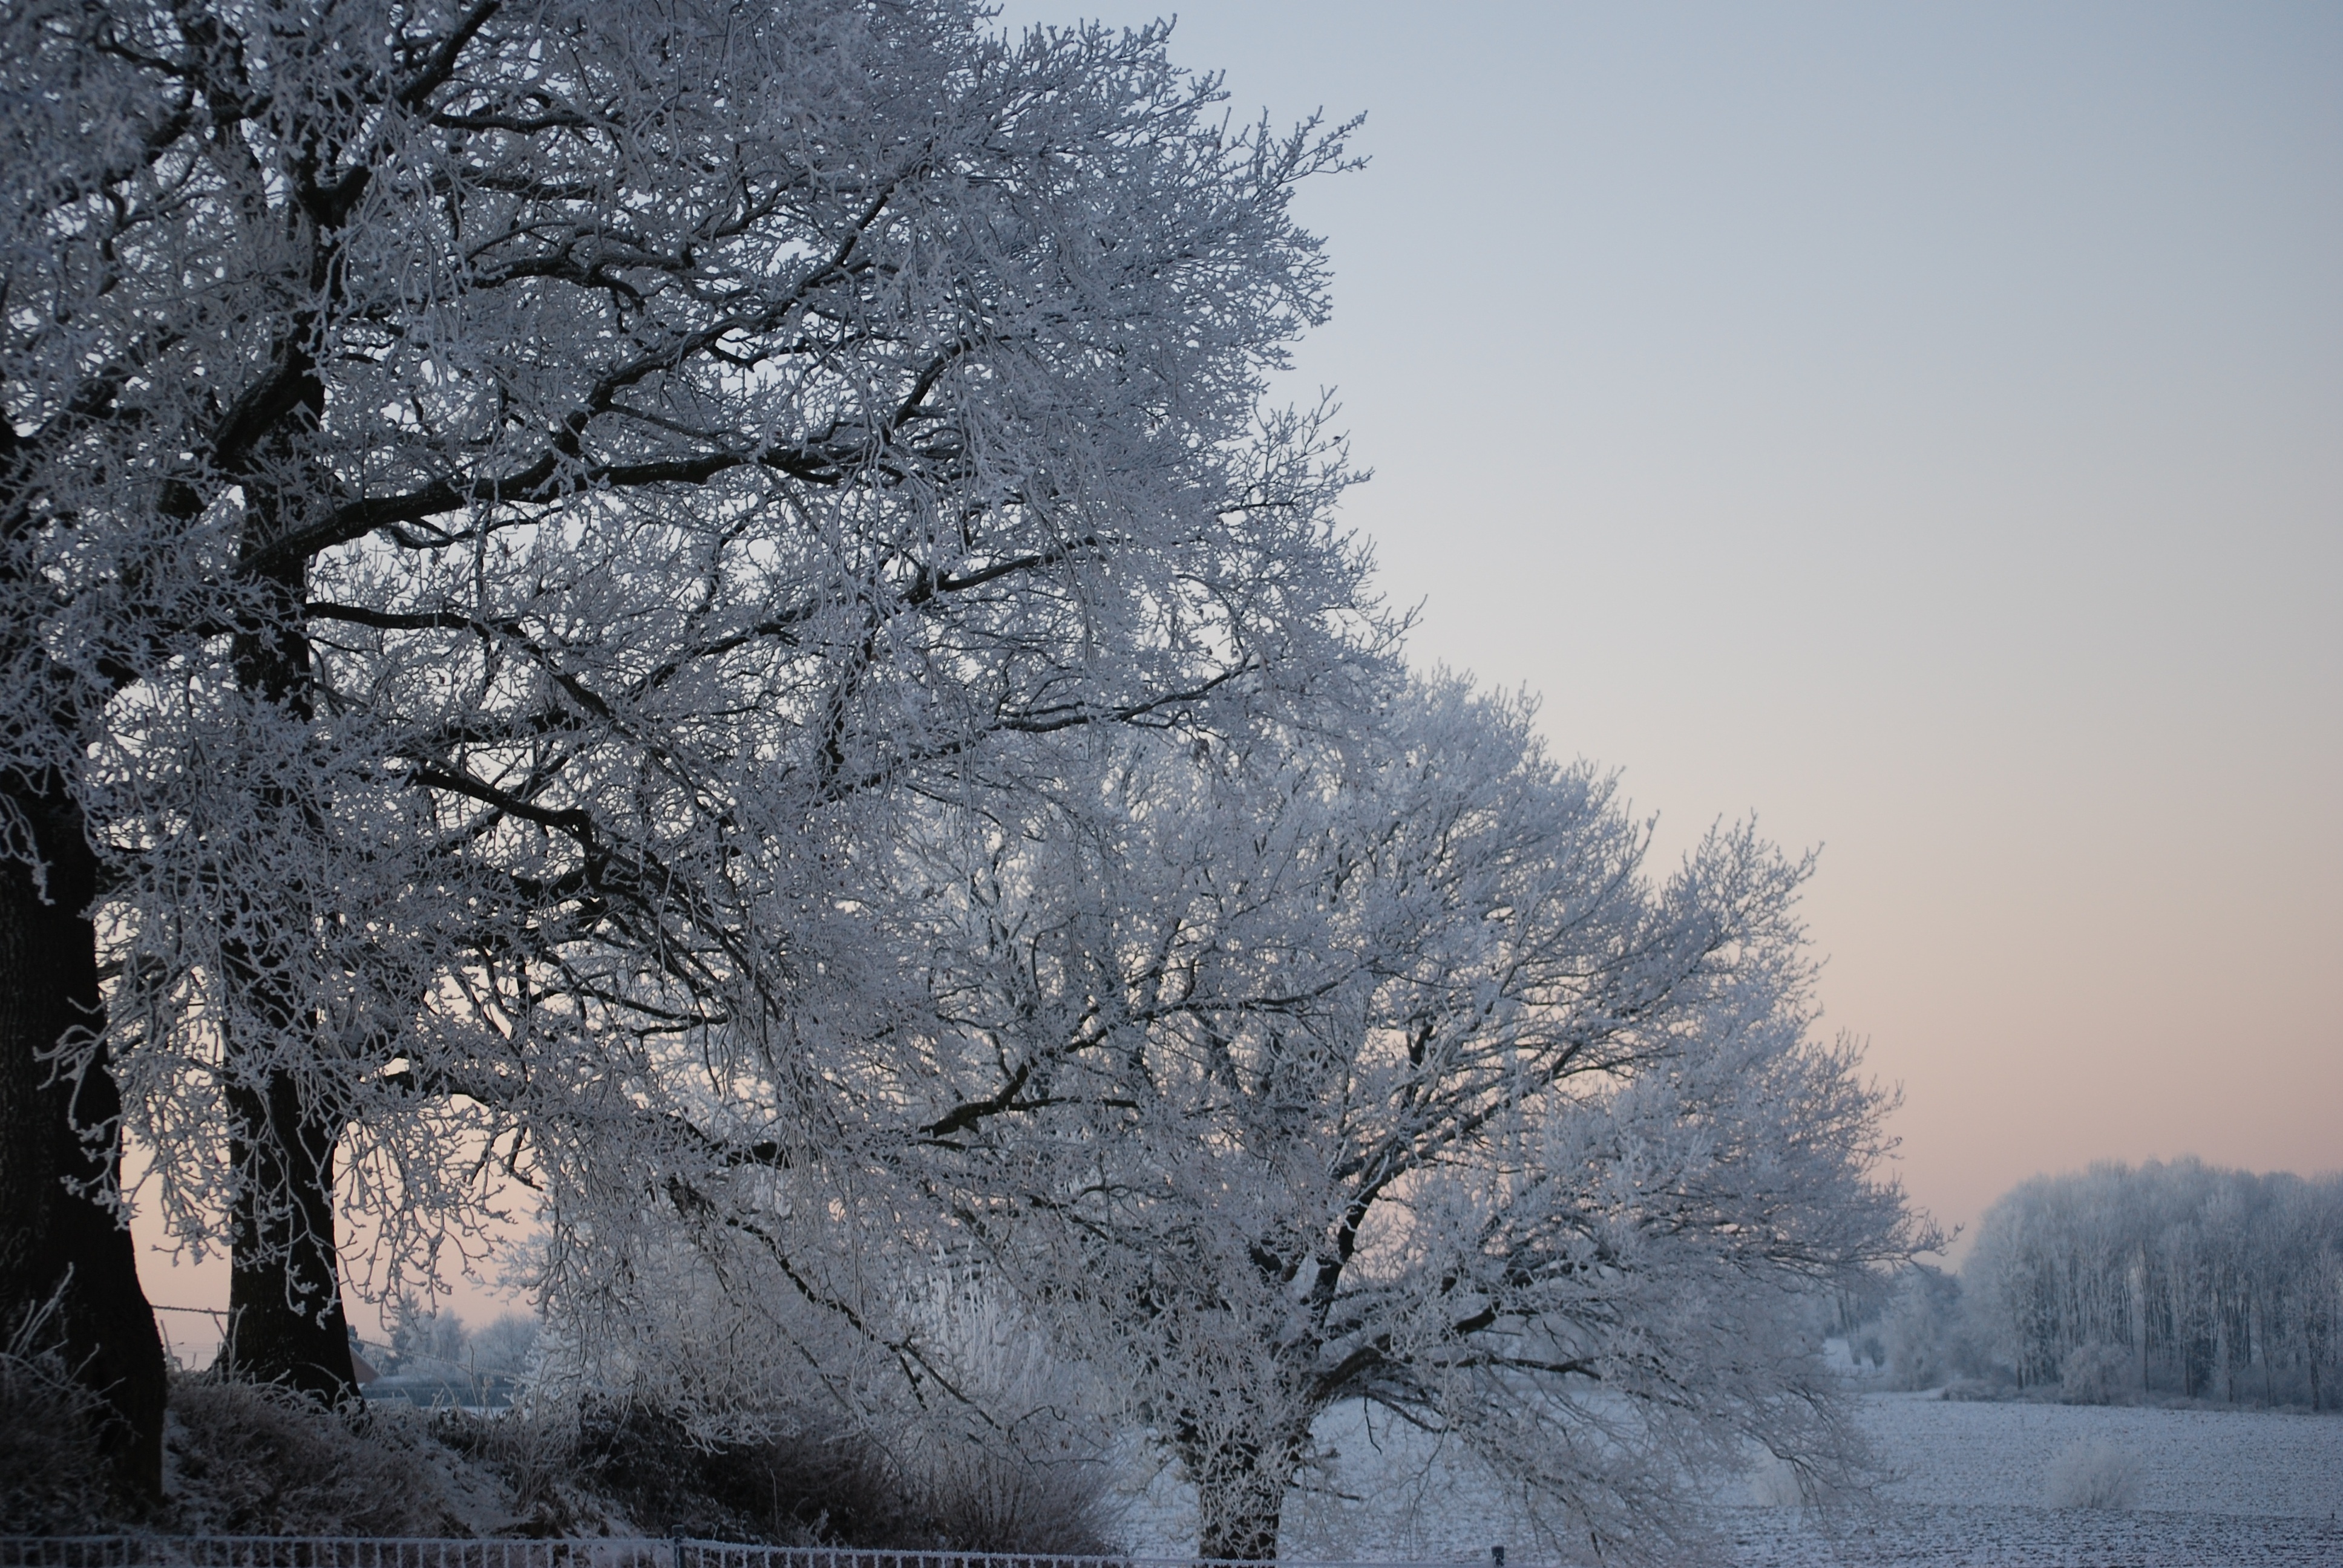
tree, nature, branch, snow, cold, winter, plant, mist, morning, flower, frost, ice, weather, season, trees, landscapes, gel, freezing, atmospheric phenomenon, woody plant